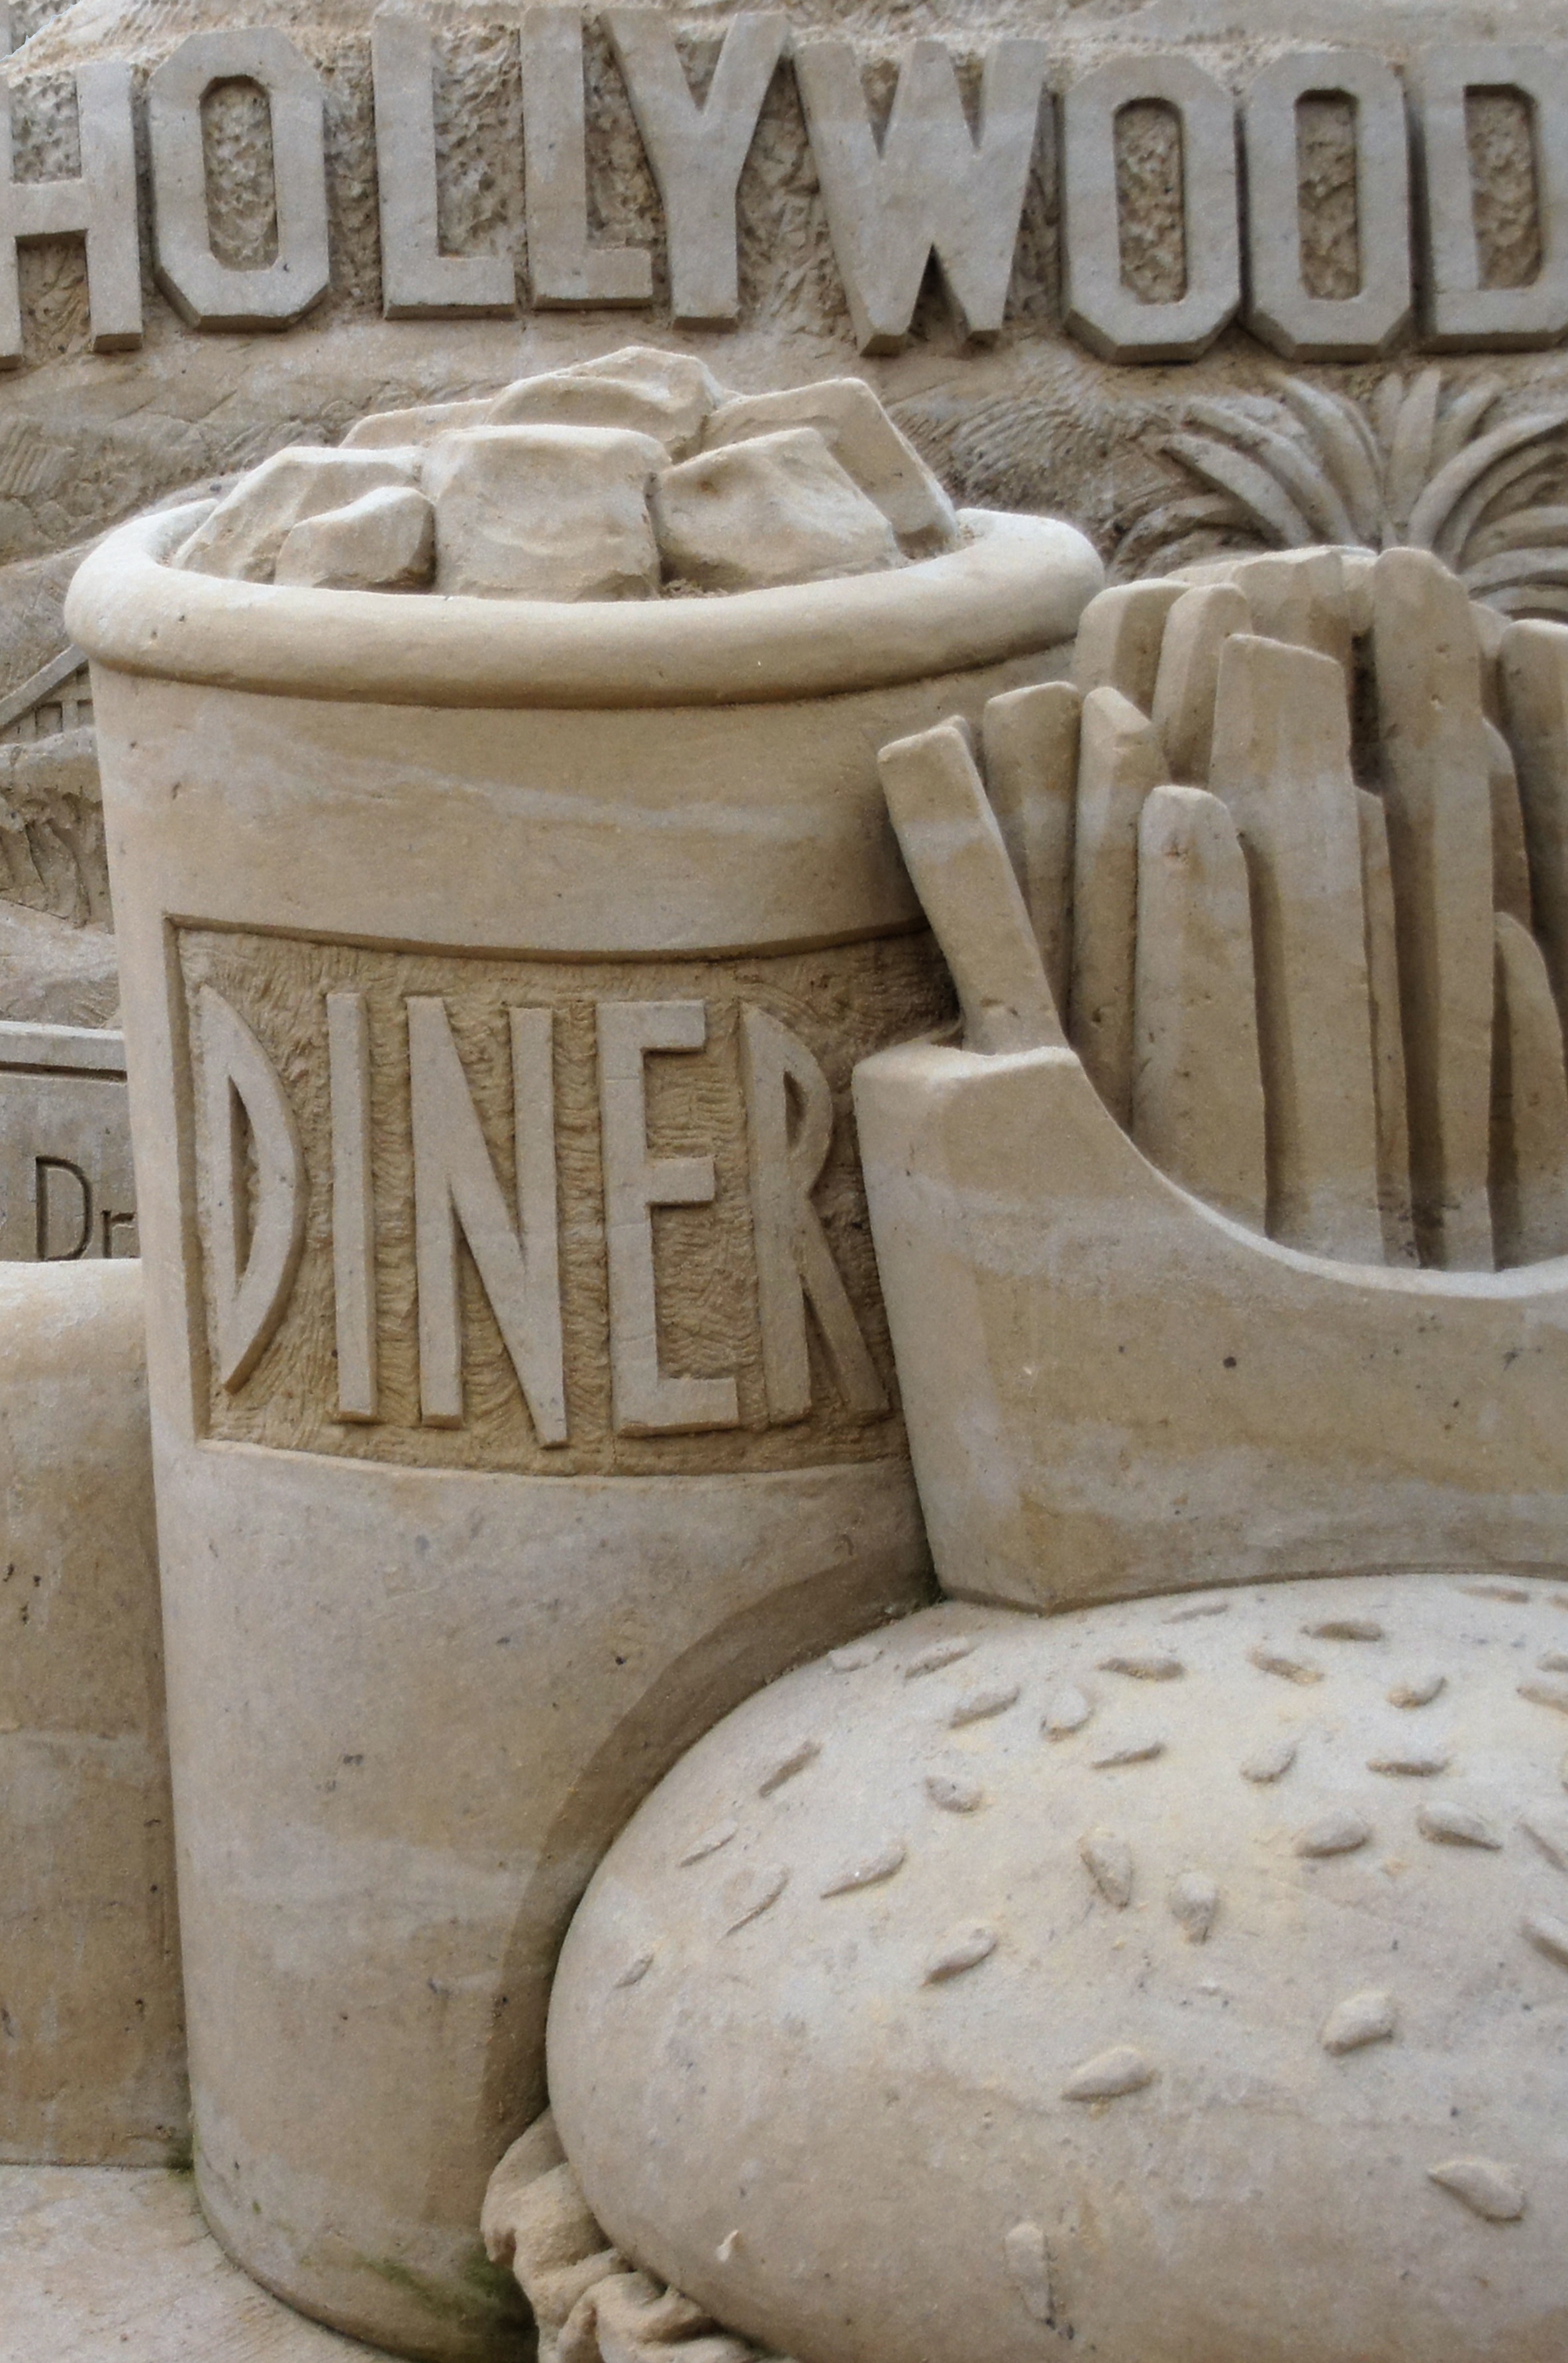
sand, wood, column, furniture, artwork, sculpture, art, festival, temple, carving, water feature, usedom, baltic sea, stele, stone carving, sand sculptures, ancient history, structures of sand